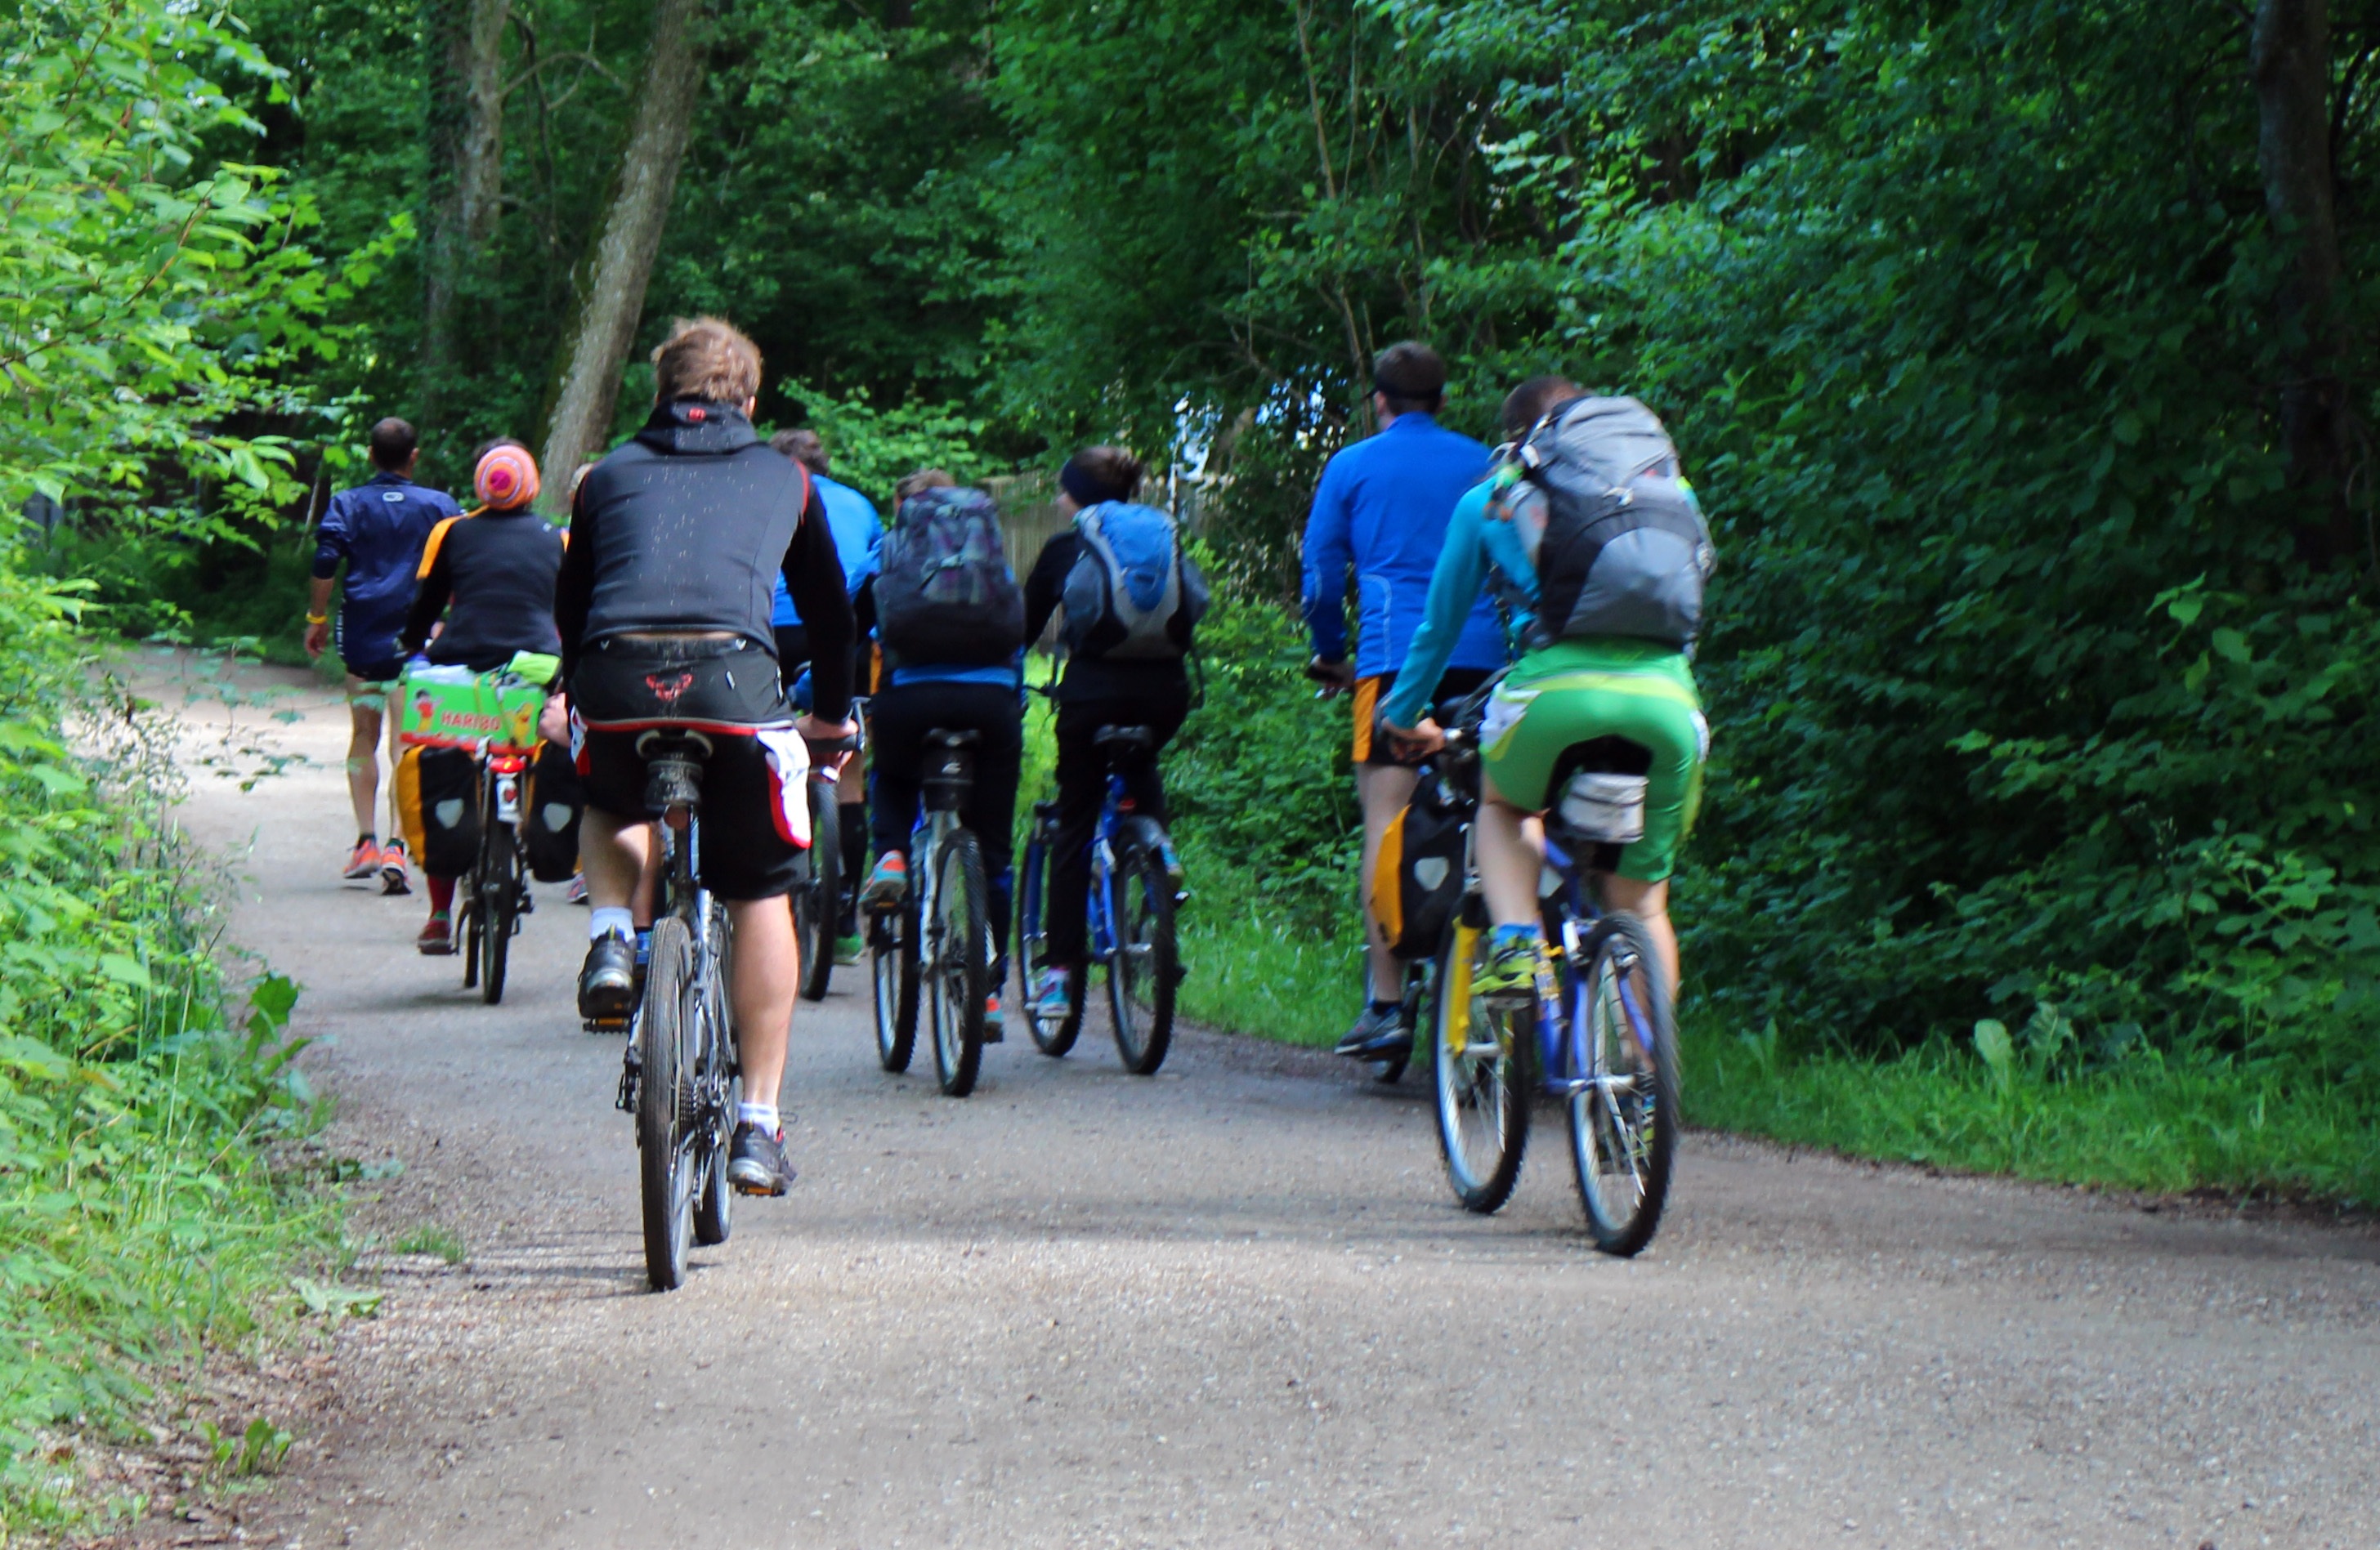
group, bicycle, recreation, vehicle, drive, community, human, leisure, sports equipment, mountain bike, cycling, sports, hobby, cyclists, bicycle path, road cycling, outdoor recreation, cycle sport, endurance sports, racing bicycle, road bicycle racing